Jung Gil-ok

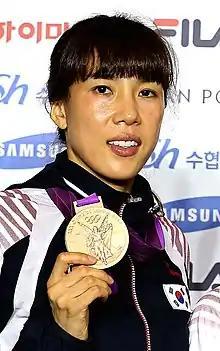

Jung won the bronze medal in the foil team event at the 2006 World Fencing Championships after beating Poland in the bronze medal match. She accomplished this with her teammates Jeon Hee-Sok, Seo Mi-Jung and Nam Hyun-Hee. She also competed in the 2008 Beijing Olympic Games, finishing in 24th position. She was part of the South Korean team that won the bronze in the women's team foil at the 2012 London Olympics, beating the French team in the bronze medal match.